TAG Heuer Monaco

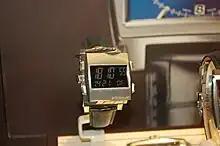
The Monaco 69 displaying its digital side.

Named after its introduction year, the Monaco Sixty Nine was introduced at the same time as the re-engineered version at the 2003 BaselWorld.